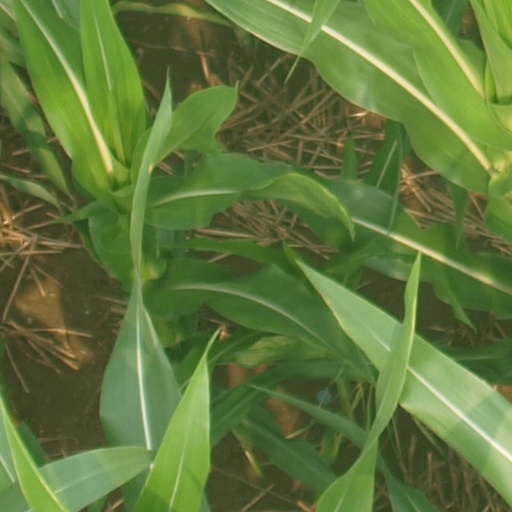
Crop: maize; corn